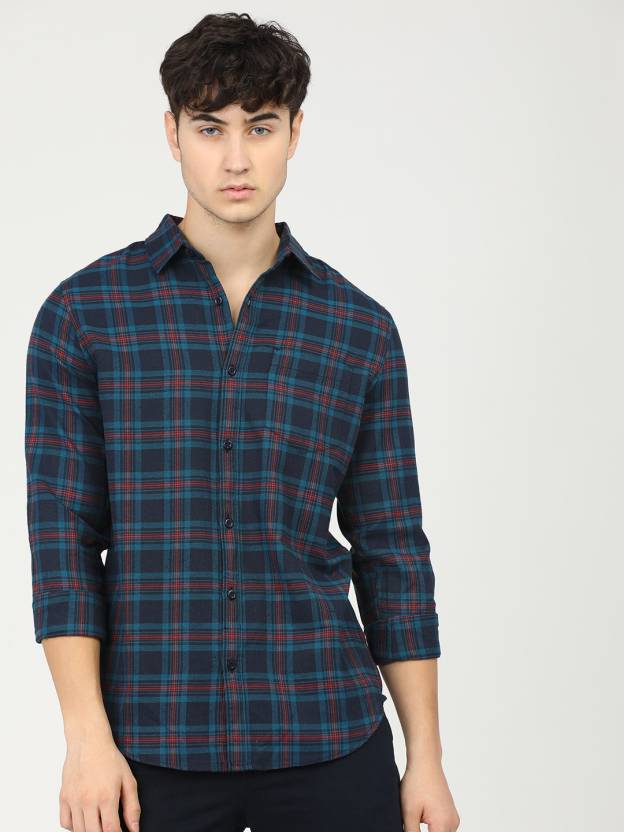
Product: Men Slim Fit Checkered Cut Away Collar Casual Shirt
Price: ₹399
Colors: Multicolor
Pattern: Checkered